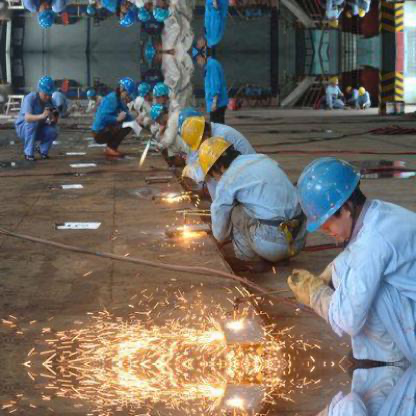
Objects in the image:
label: helmet
label: helmet
label: helmet
label: helmet
label: helmet
label: helmet
label: helmet
label: helmet
label: helmet
label: helmet
label: helmet
label: helmet